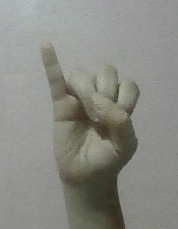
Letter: meem